1967 Cavite bus crash

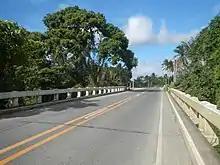
The replacement bridge in December 2018 "(to the left is the crash site)"

After the crash, it was said that apparently, the government and the Department of Public Works and Highways (DPWH) intentionally abandoned the section of the road leading to the crash site to realign it elsewhere, allowing vegetation to reclaim it. The road was slightly realigned to the east and a new bridge was built with it.